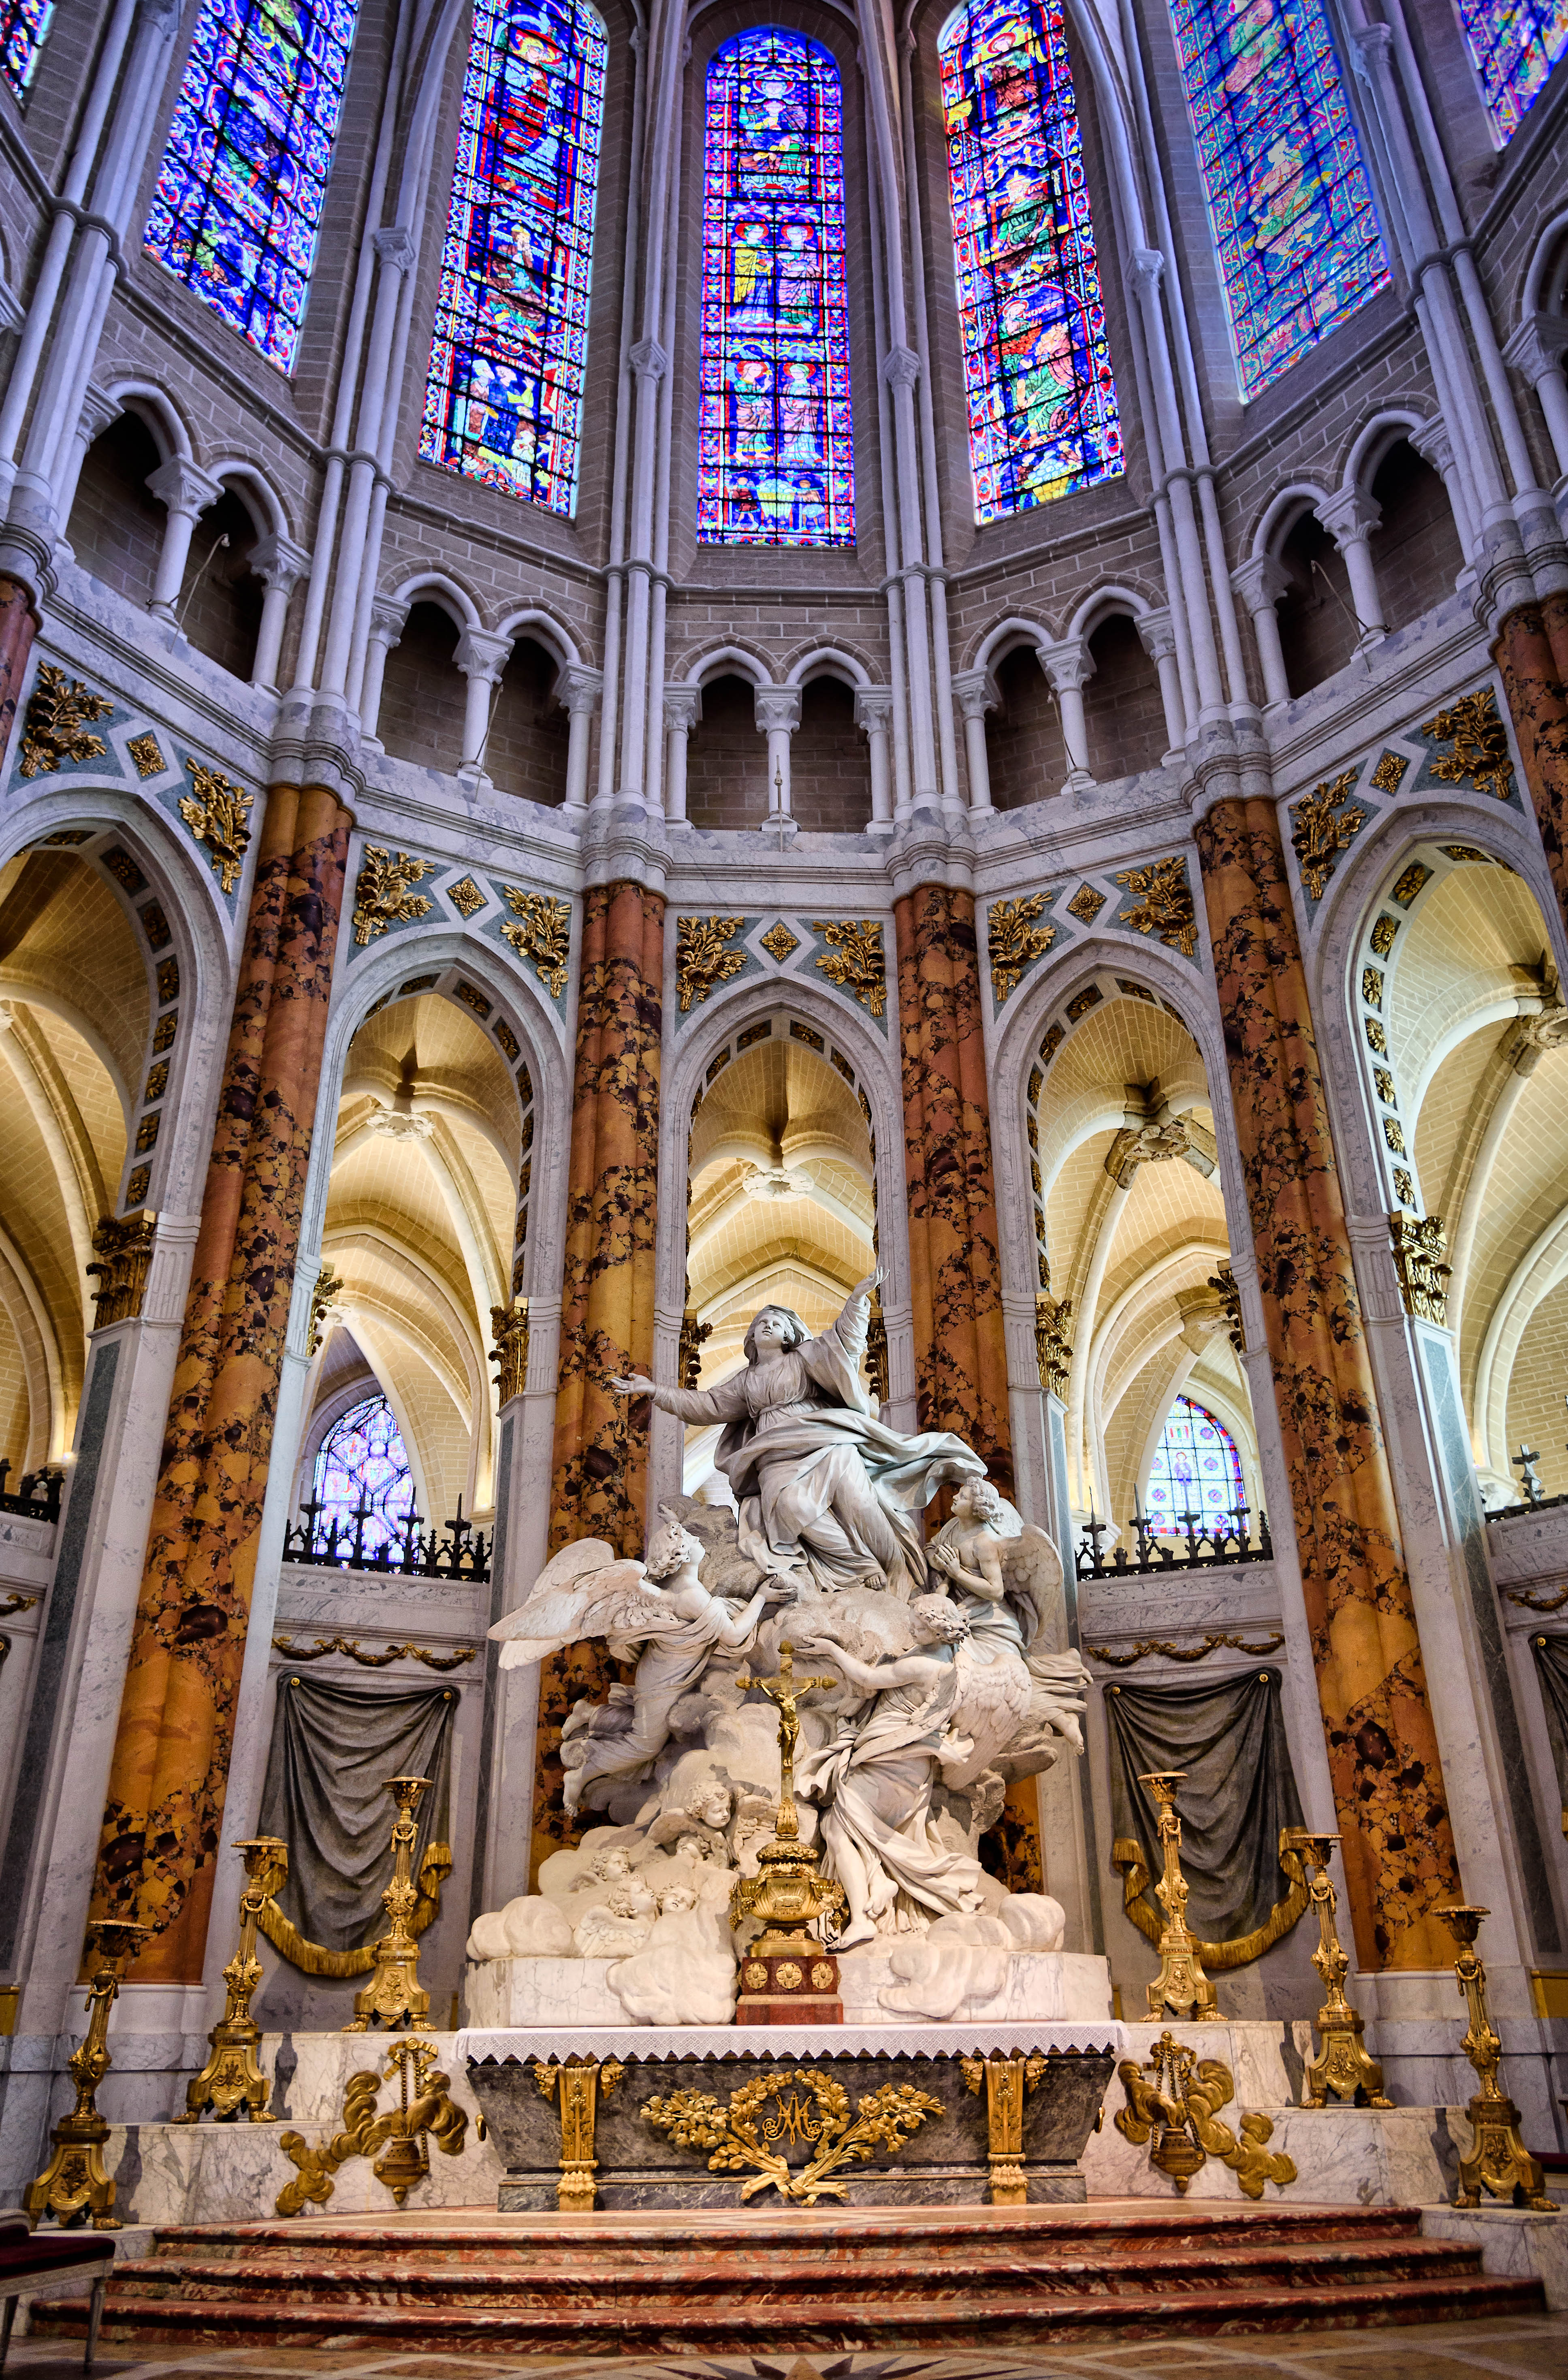
glass, building, palace, paris, france, statue, church, cathedral, nikon, place of worship, places, 2015, hdr, temple, marble, mary, chartres, stained, virgin, d750, sns, basilica, assumption, charlesantoinebridan, ancient history